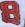
Number: 8